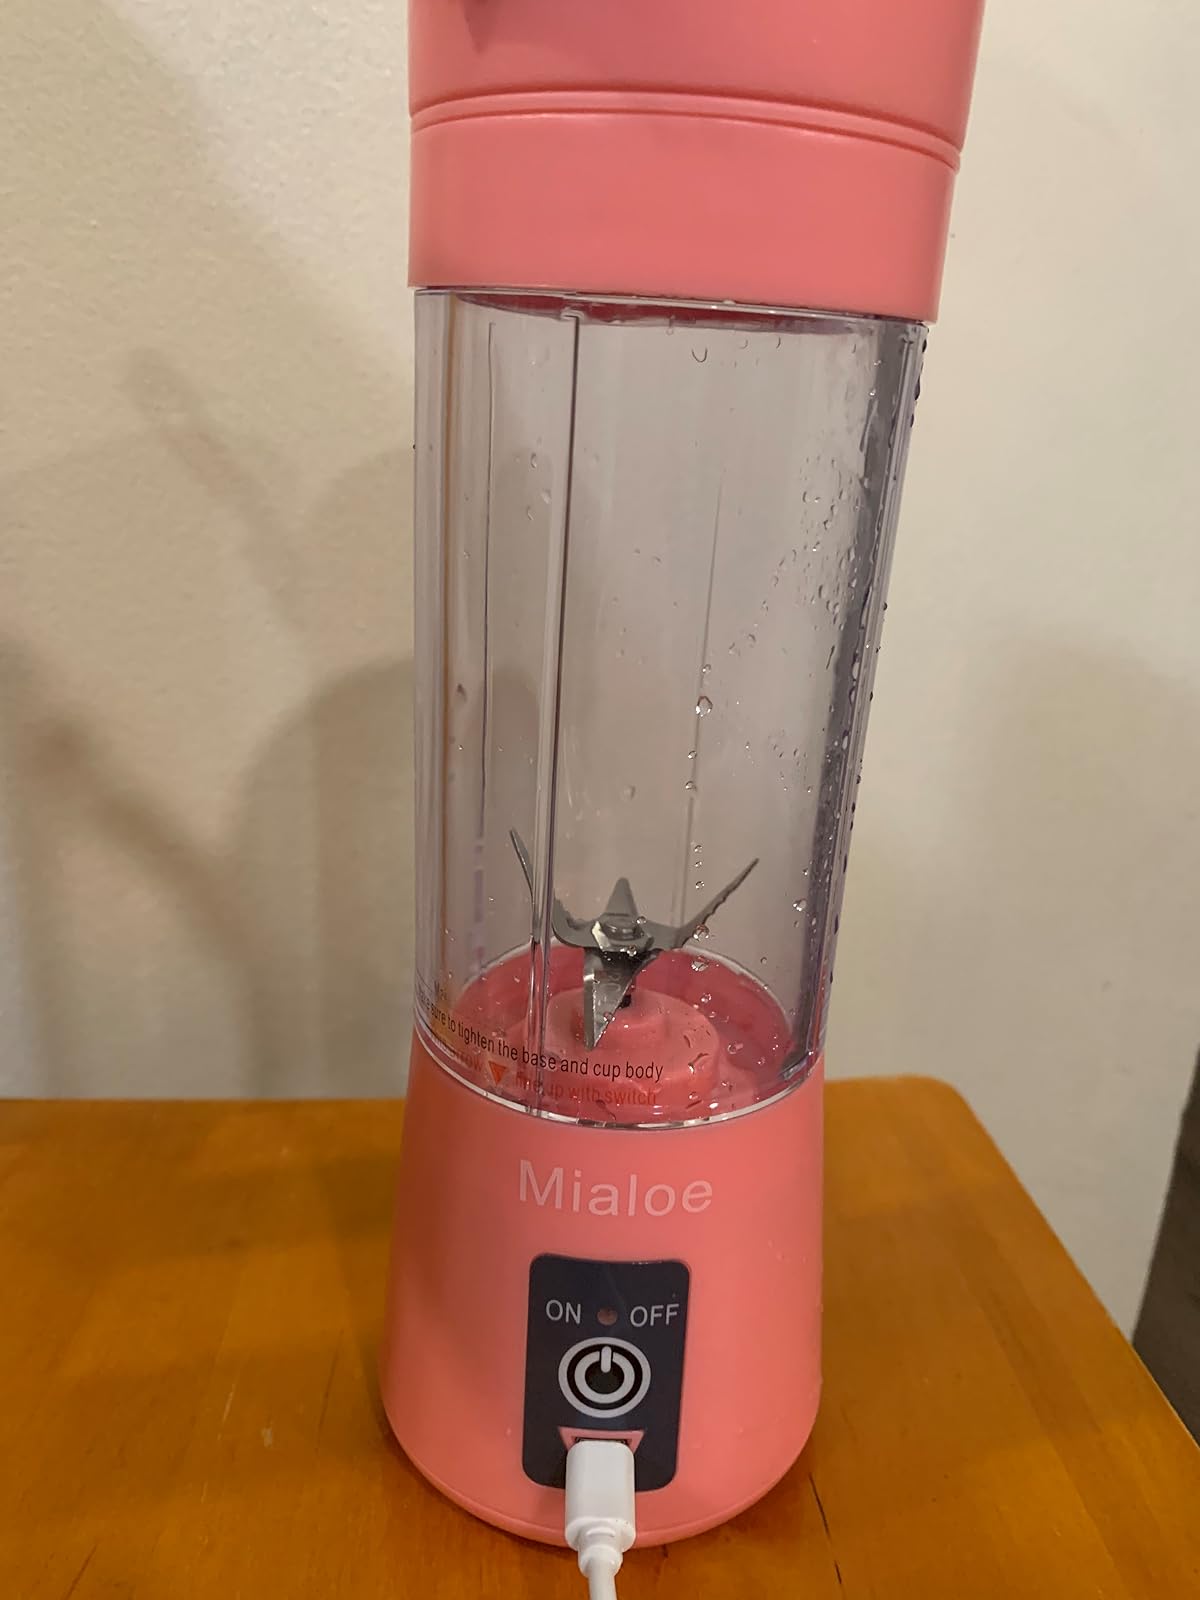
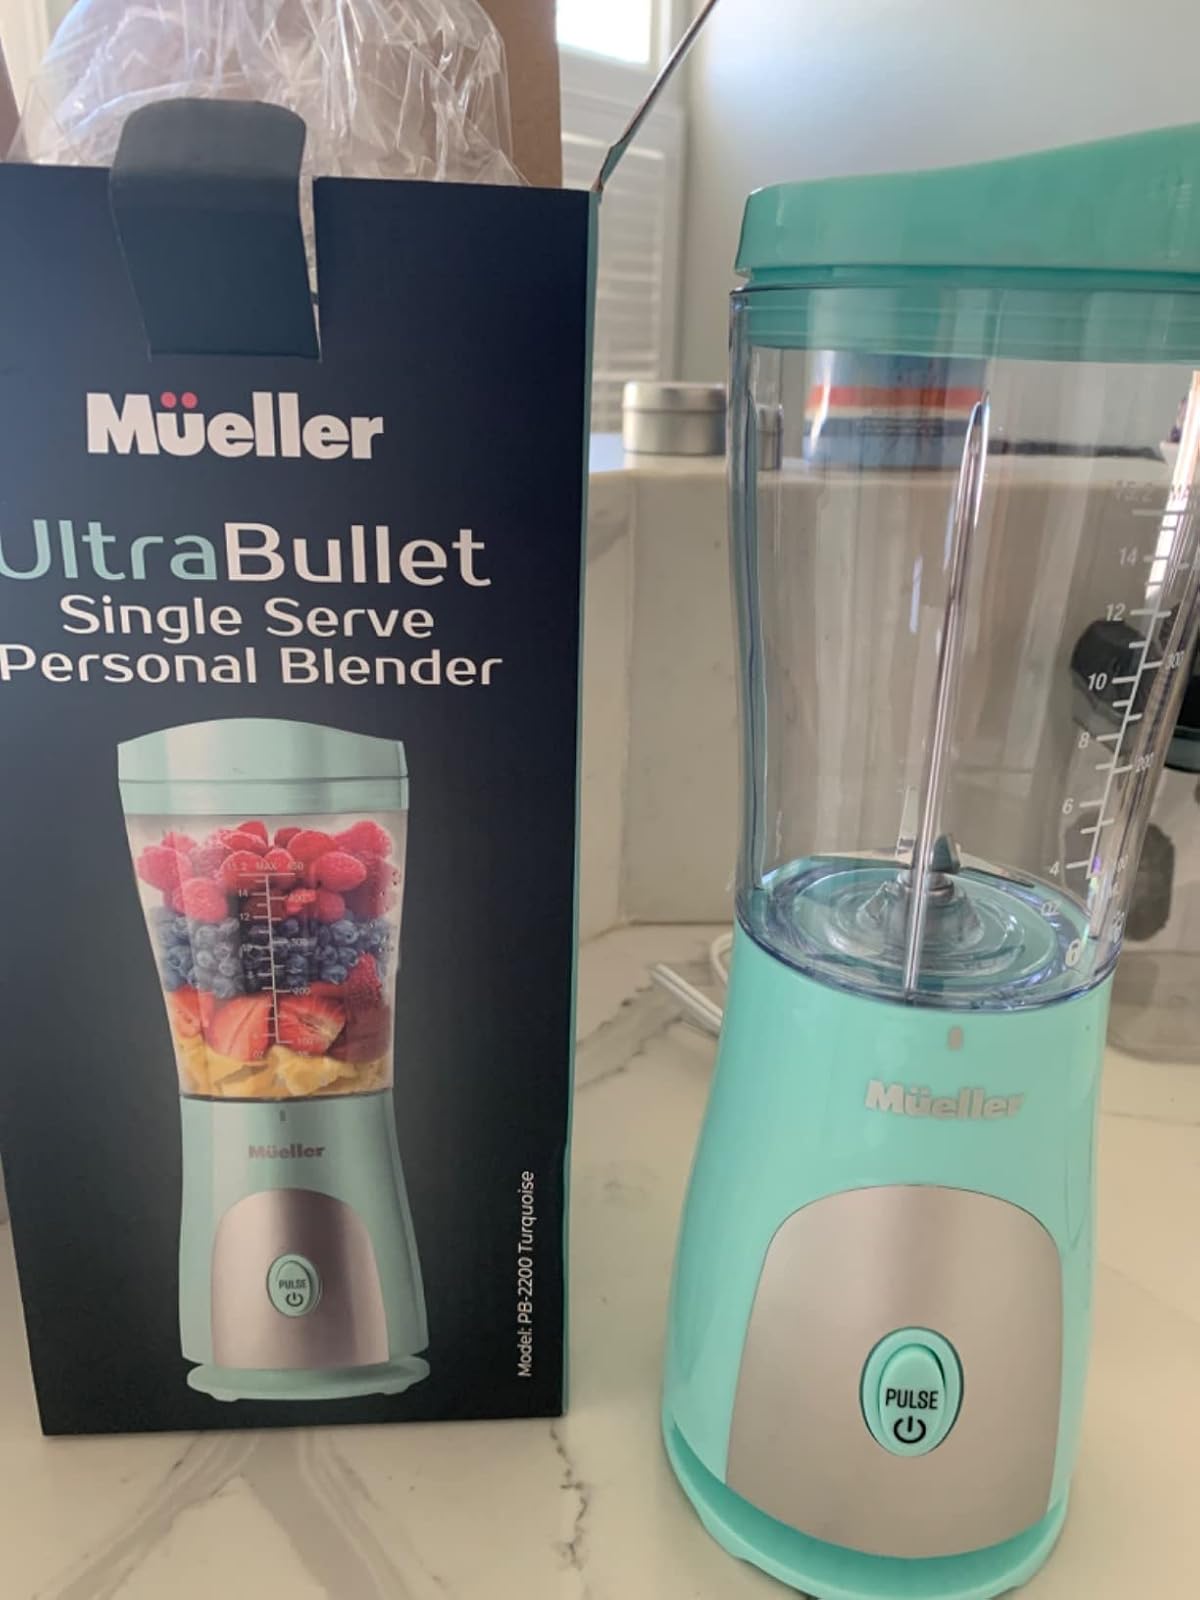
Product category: items_blender
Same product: no